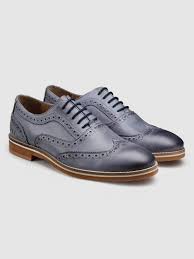
Label: Brogue